Akram Vignan Movement

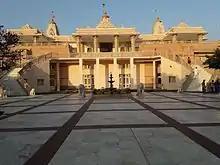
Trimandir at Adalaj, Gujarat

After initial reluctance, Dada Bhagwan agreed to build a temple, "Trimandir", which included images of Simandhar Swami, Krishna and Shiva to present message of universal religion. In 1993, a temple and "dharmashala" (rest house) was constructed in Surat managed by the Mahavideh Tirthdham Trust. It had all three images and has a chamber underneath a temples which had photos of A. M. Patel (Dada Bhagwan) and Kanubhai Patel. It is managed by the Jay Sachchidanand Sangh.